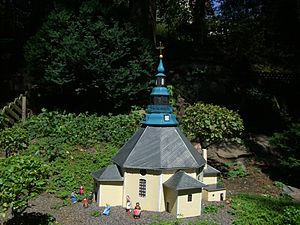
Miniaturpark Klein-Erzgebirge
Seiffener Kirche i Klein-Erzgebirge.
Miniaturpark Klein-Erzgebirge er en miniaturepark i Oederan i Sachsen med detaljerede modeller af bygningsværker fra Erzgebirge.